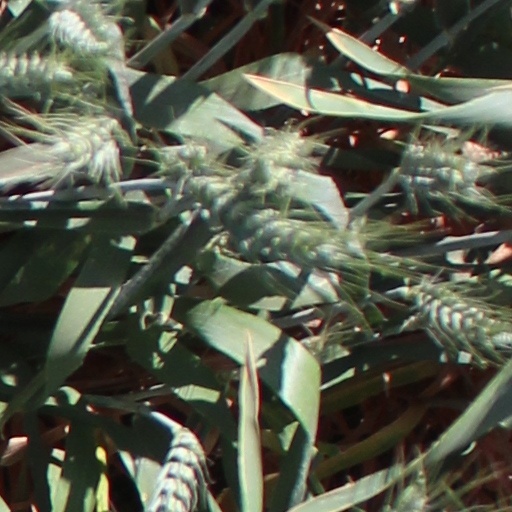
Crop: wheat